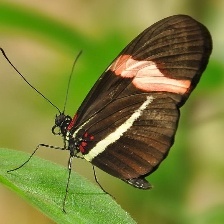
Species: RED POSTMAN
Butterfly family (ImageNet category): monarch